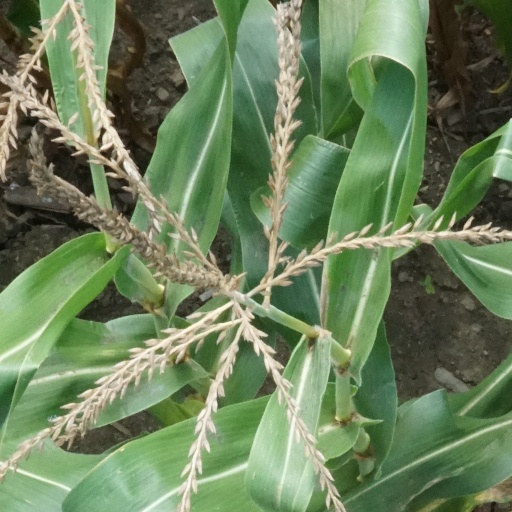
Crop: maize; corn